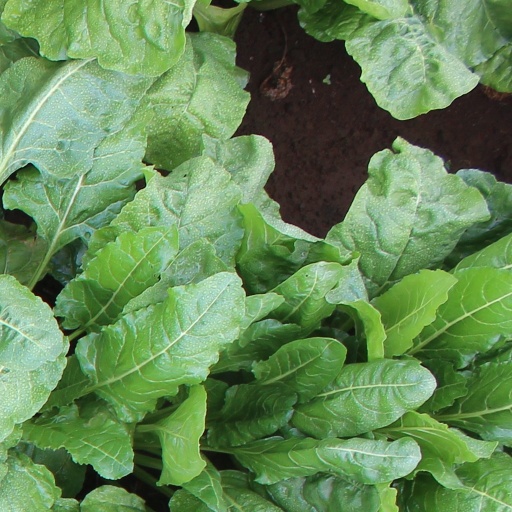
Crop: sugar beet